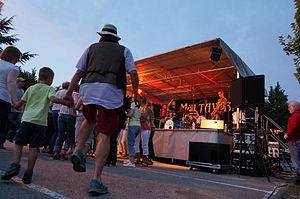
Le public danse pendant le concert .
Dizy est une commune française située dans le département de la Marne, en région Grand Est.